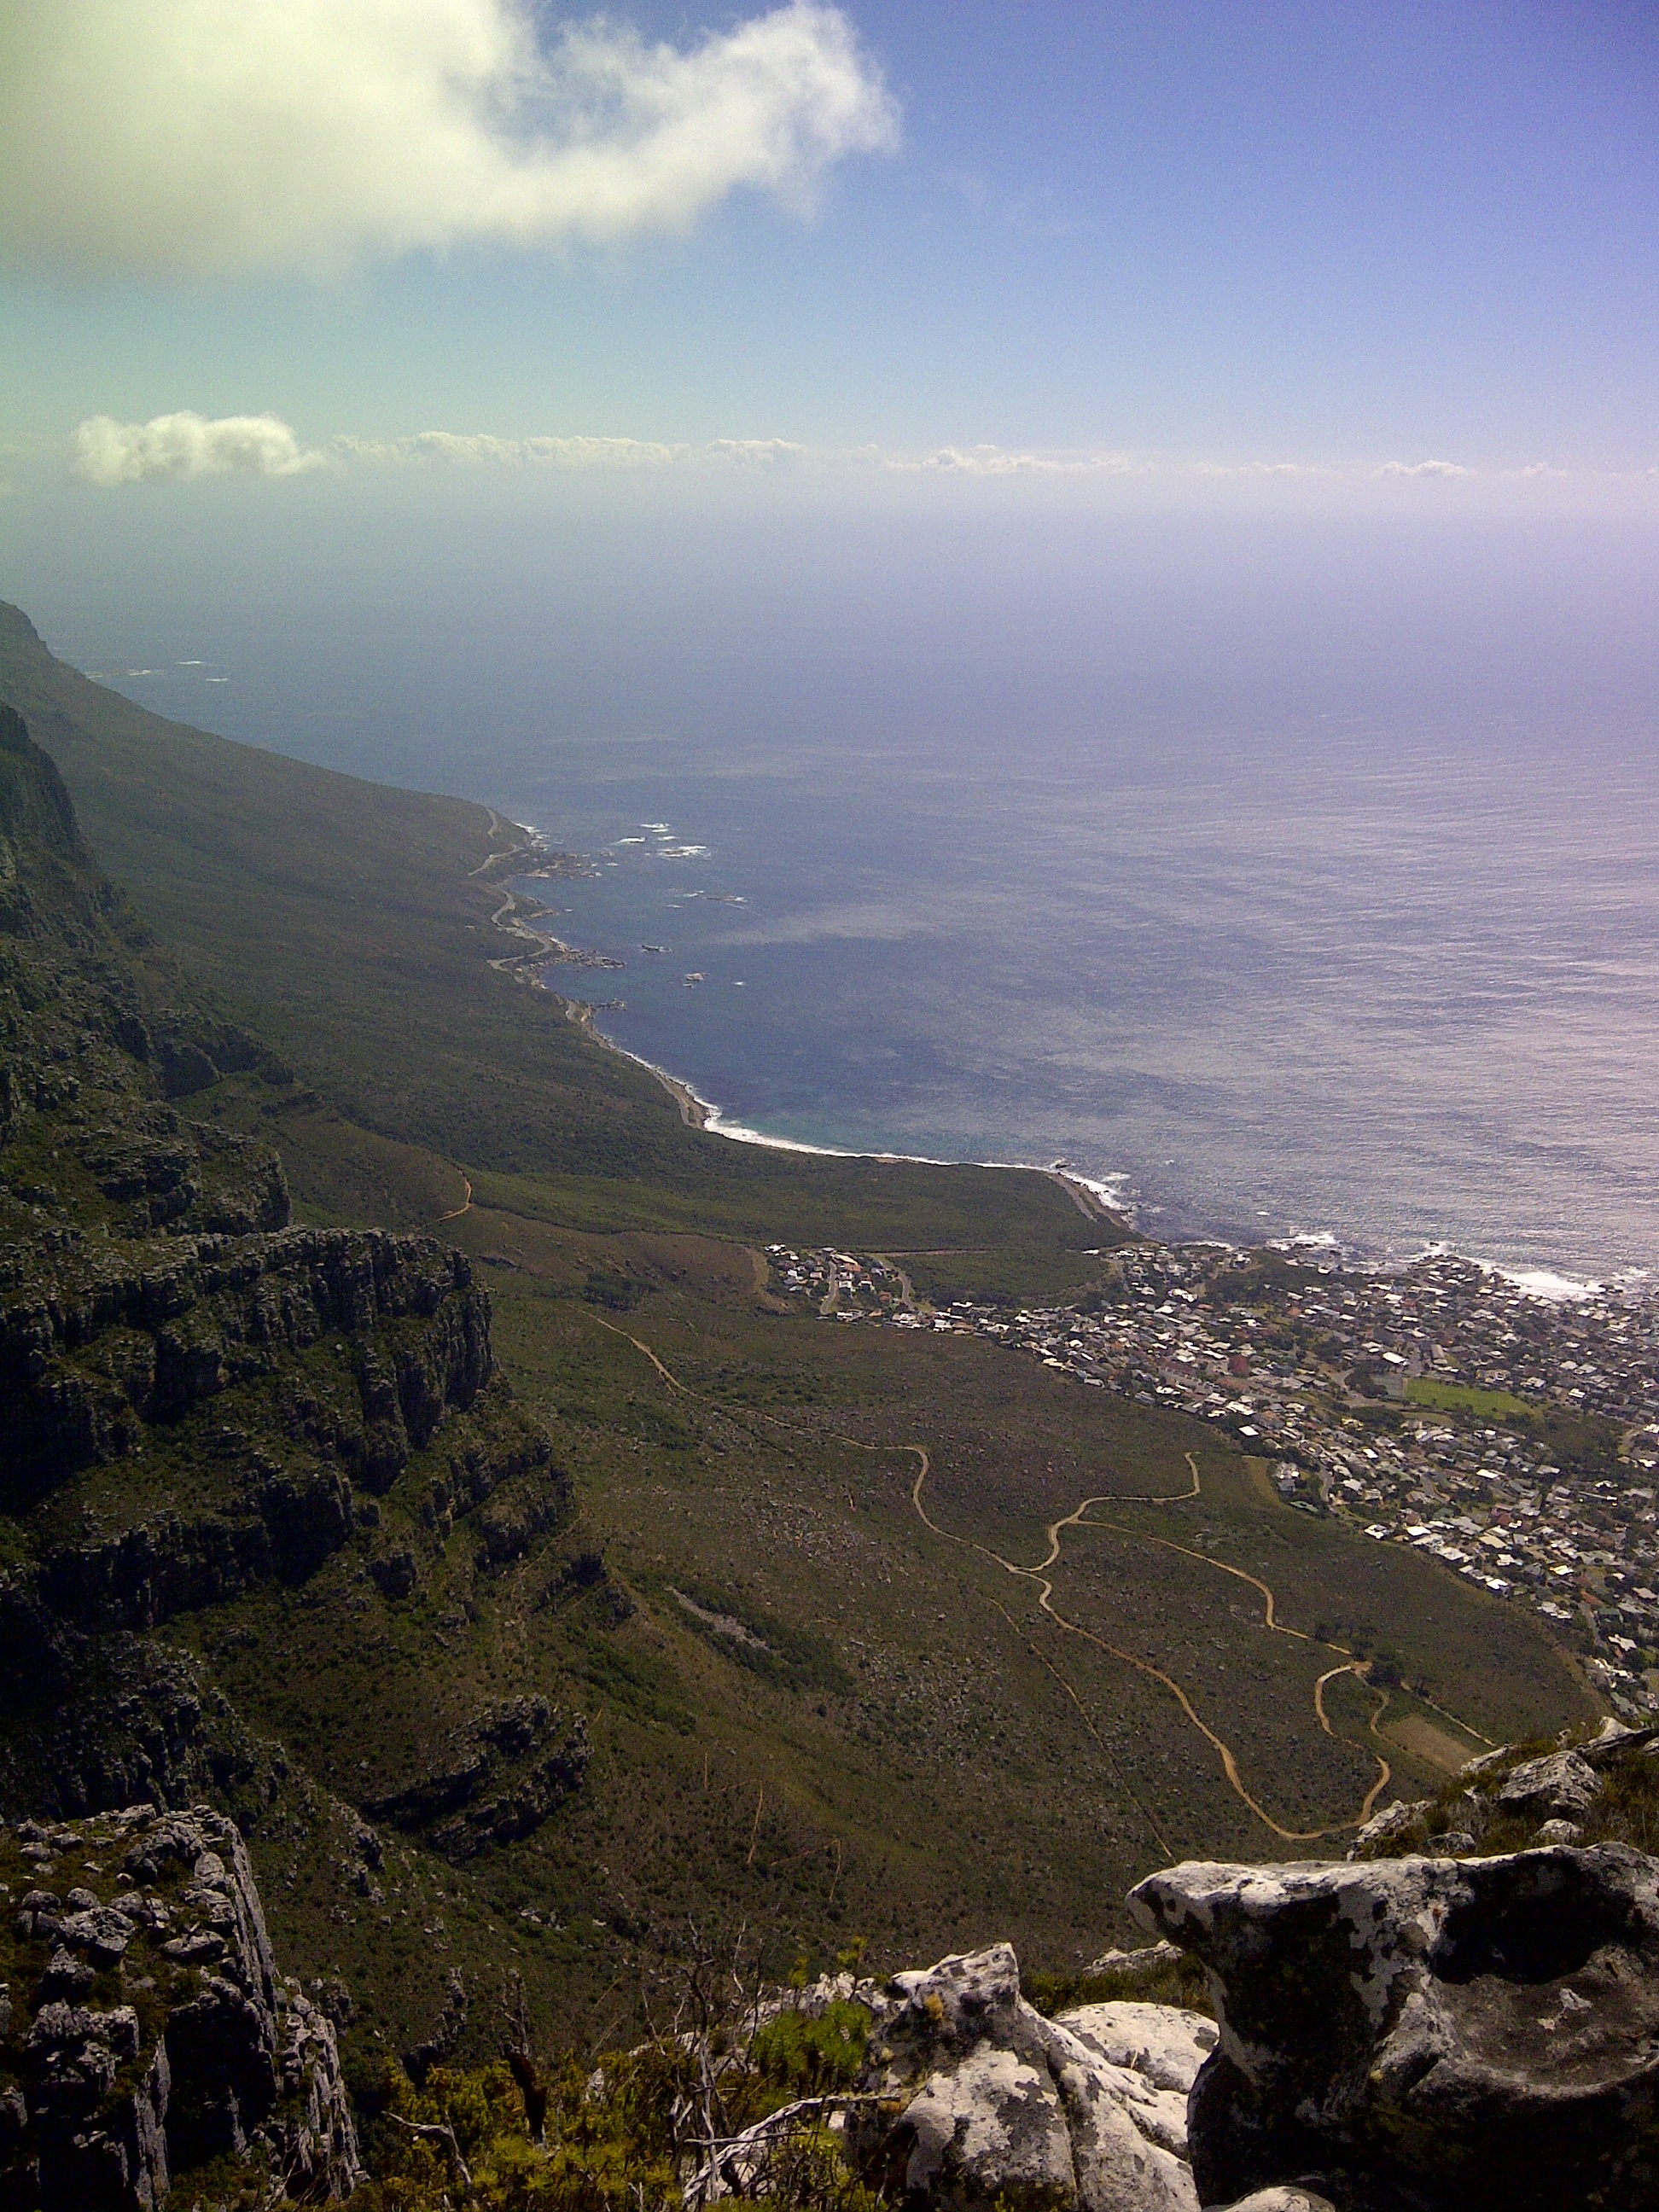
landscape, sea, coast, walking, mountain, hill, town, adventure, mountain range, cliff, africa, terrain, ridge, summit, south, plateau, fell, cape, landform, aerial photography, geographical feature, mountainous landforms